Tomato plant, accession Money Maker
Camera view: vertical (180 deg); turntable rotation: 60 degrees
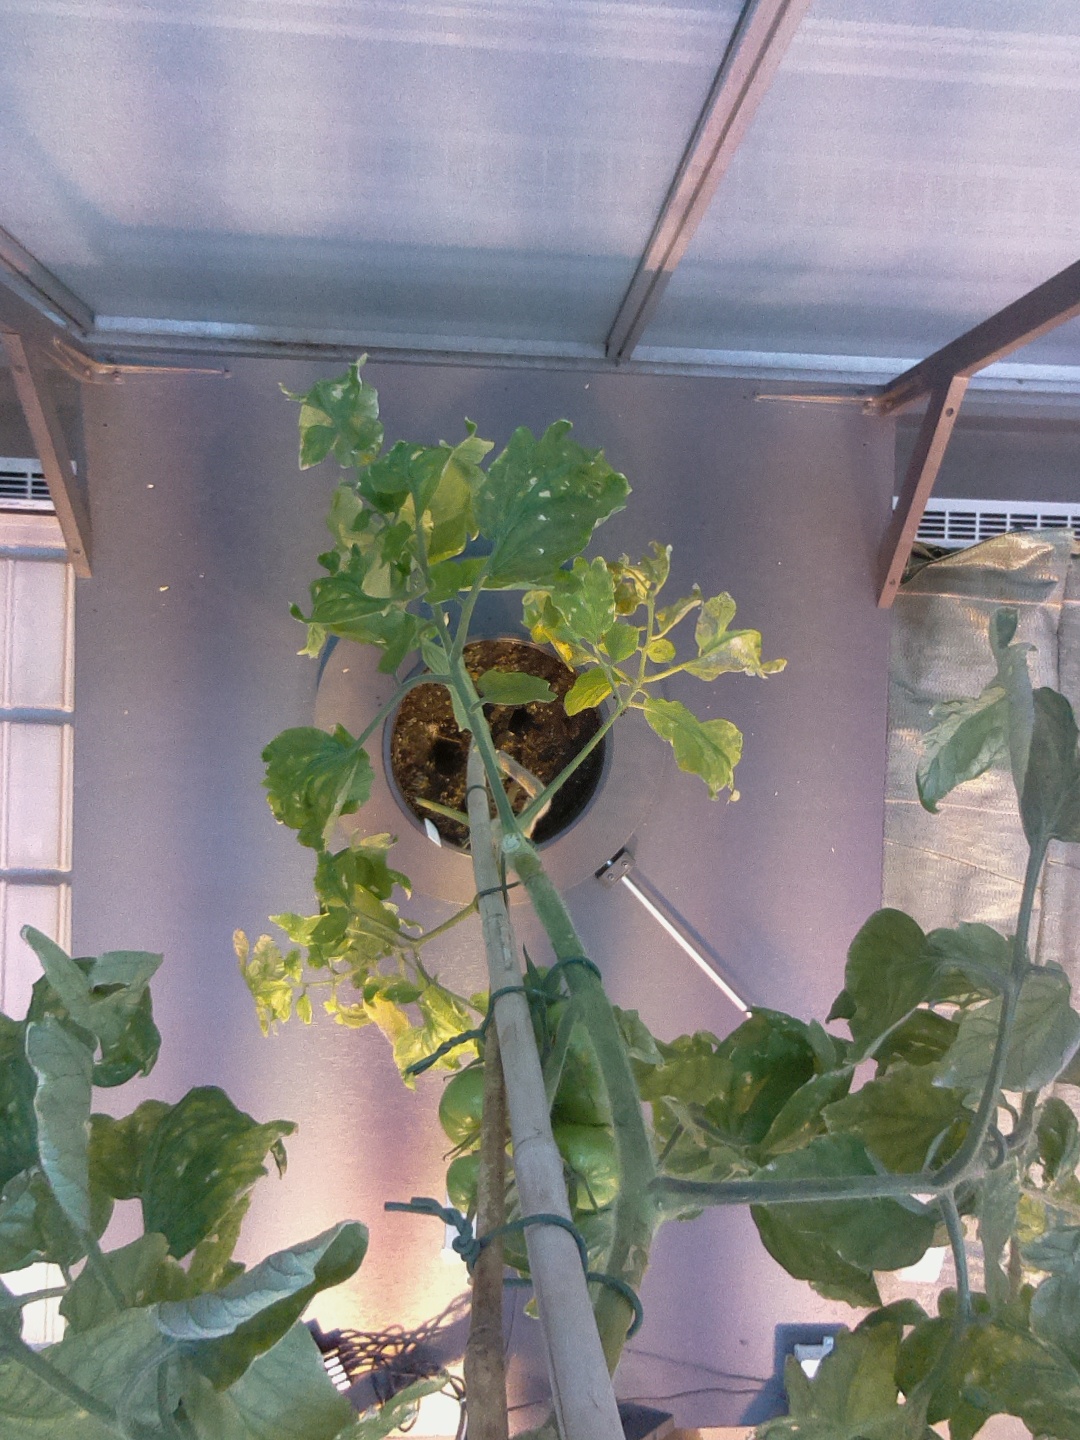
BBCH growth stage 79: 90% -100% of final fruit size